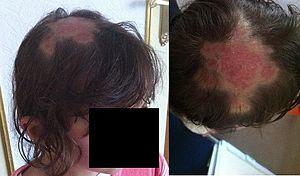
Chute des cheveux après un Kérion.
Le kérion est une infection suppurée du cuir chevelu due à un champignon microscopique. On le nomme également kérion de Celse ou teigne inflammatoire et suppurative.